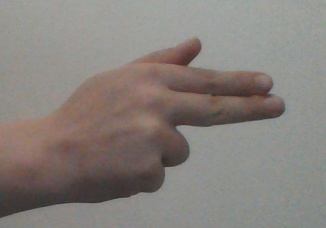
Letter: ghain